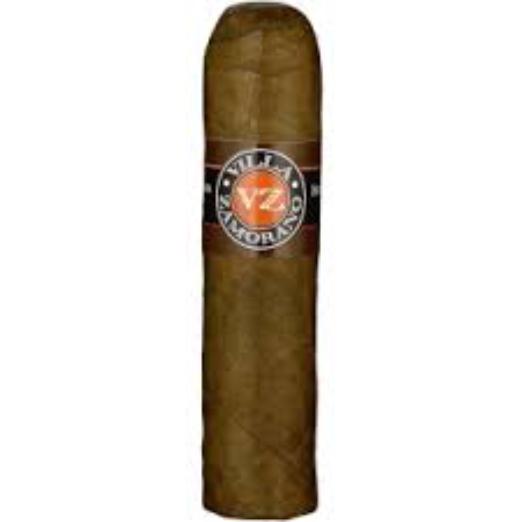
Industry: Necessities